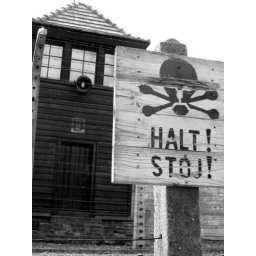
Guard tower at Auschwitz with electrified barbed wire and a halt sign dauntingly placed in front